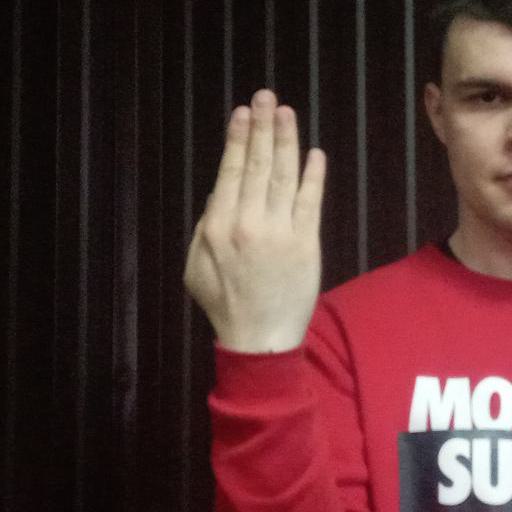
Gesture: stop_inverted